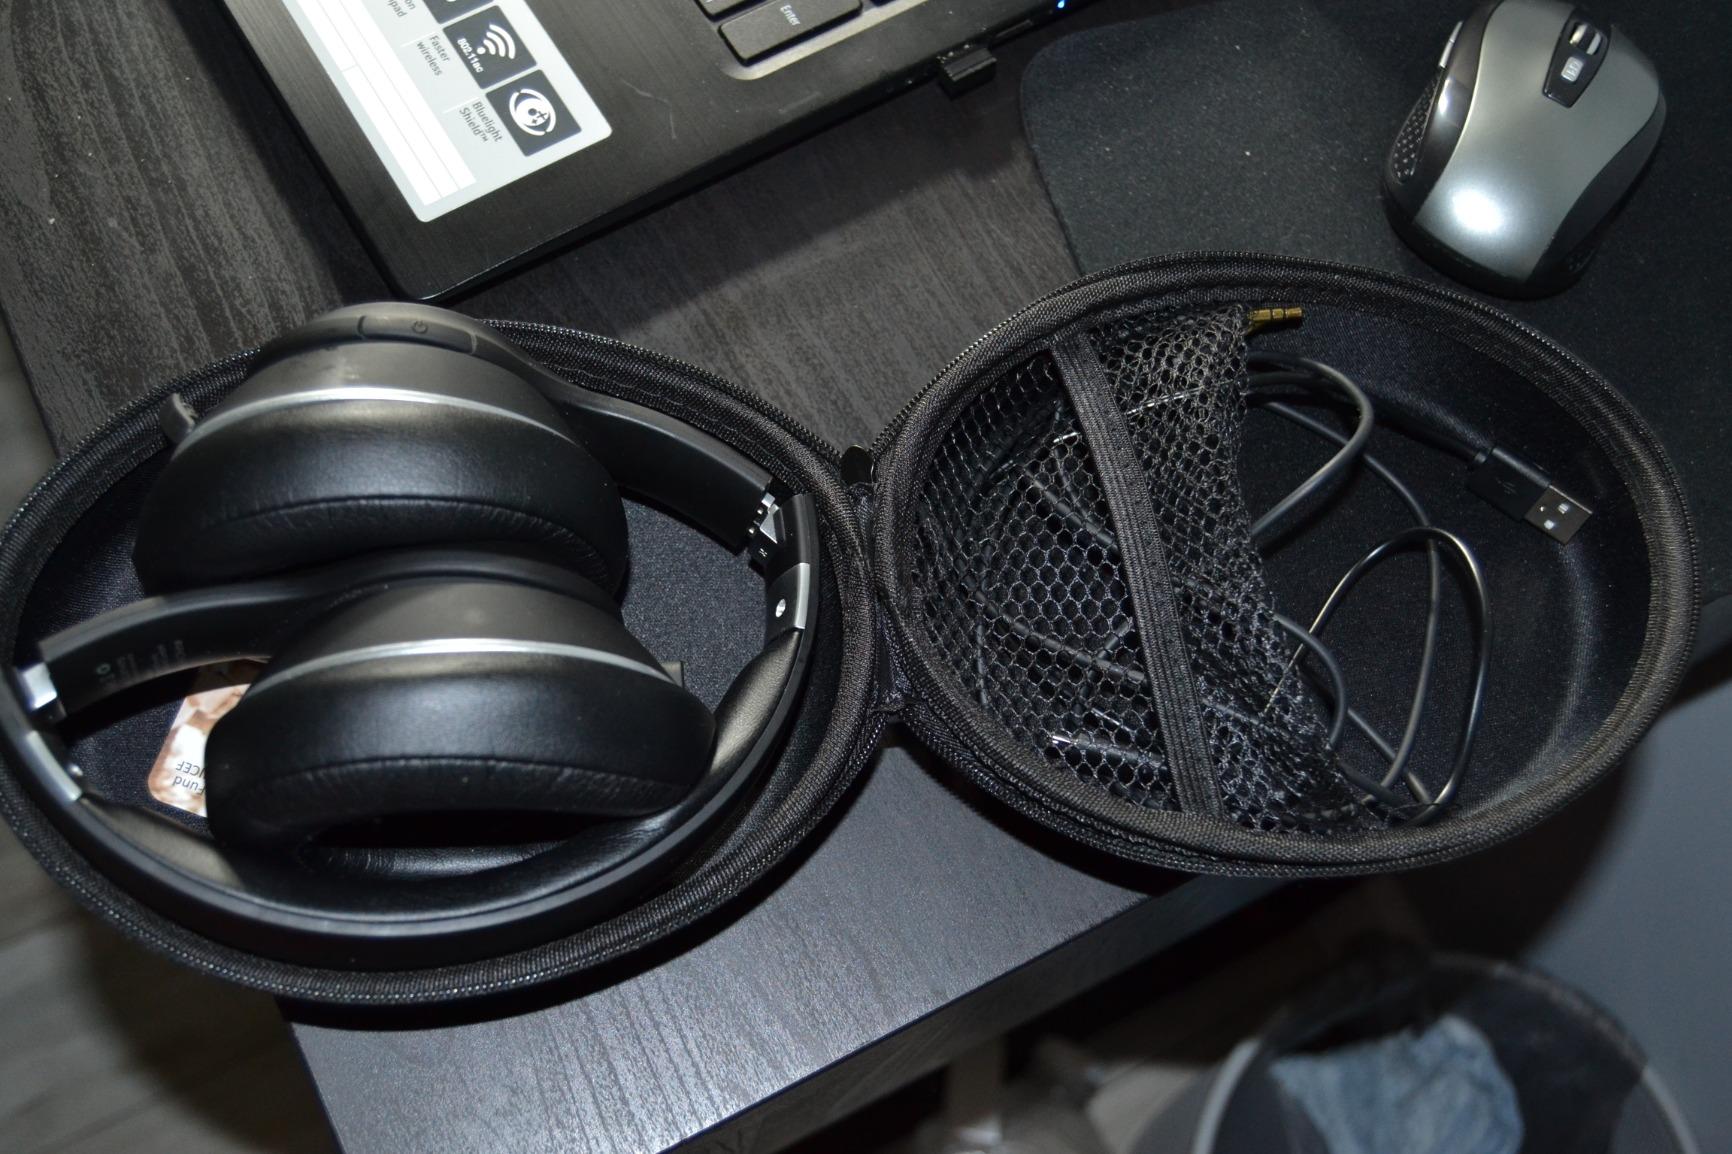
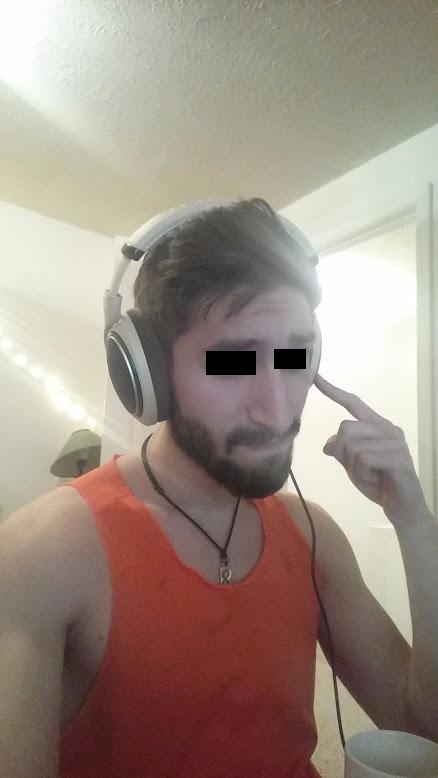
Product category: headphones
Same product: no